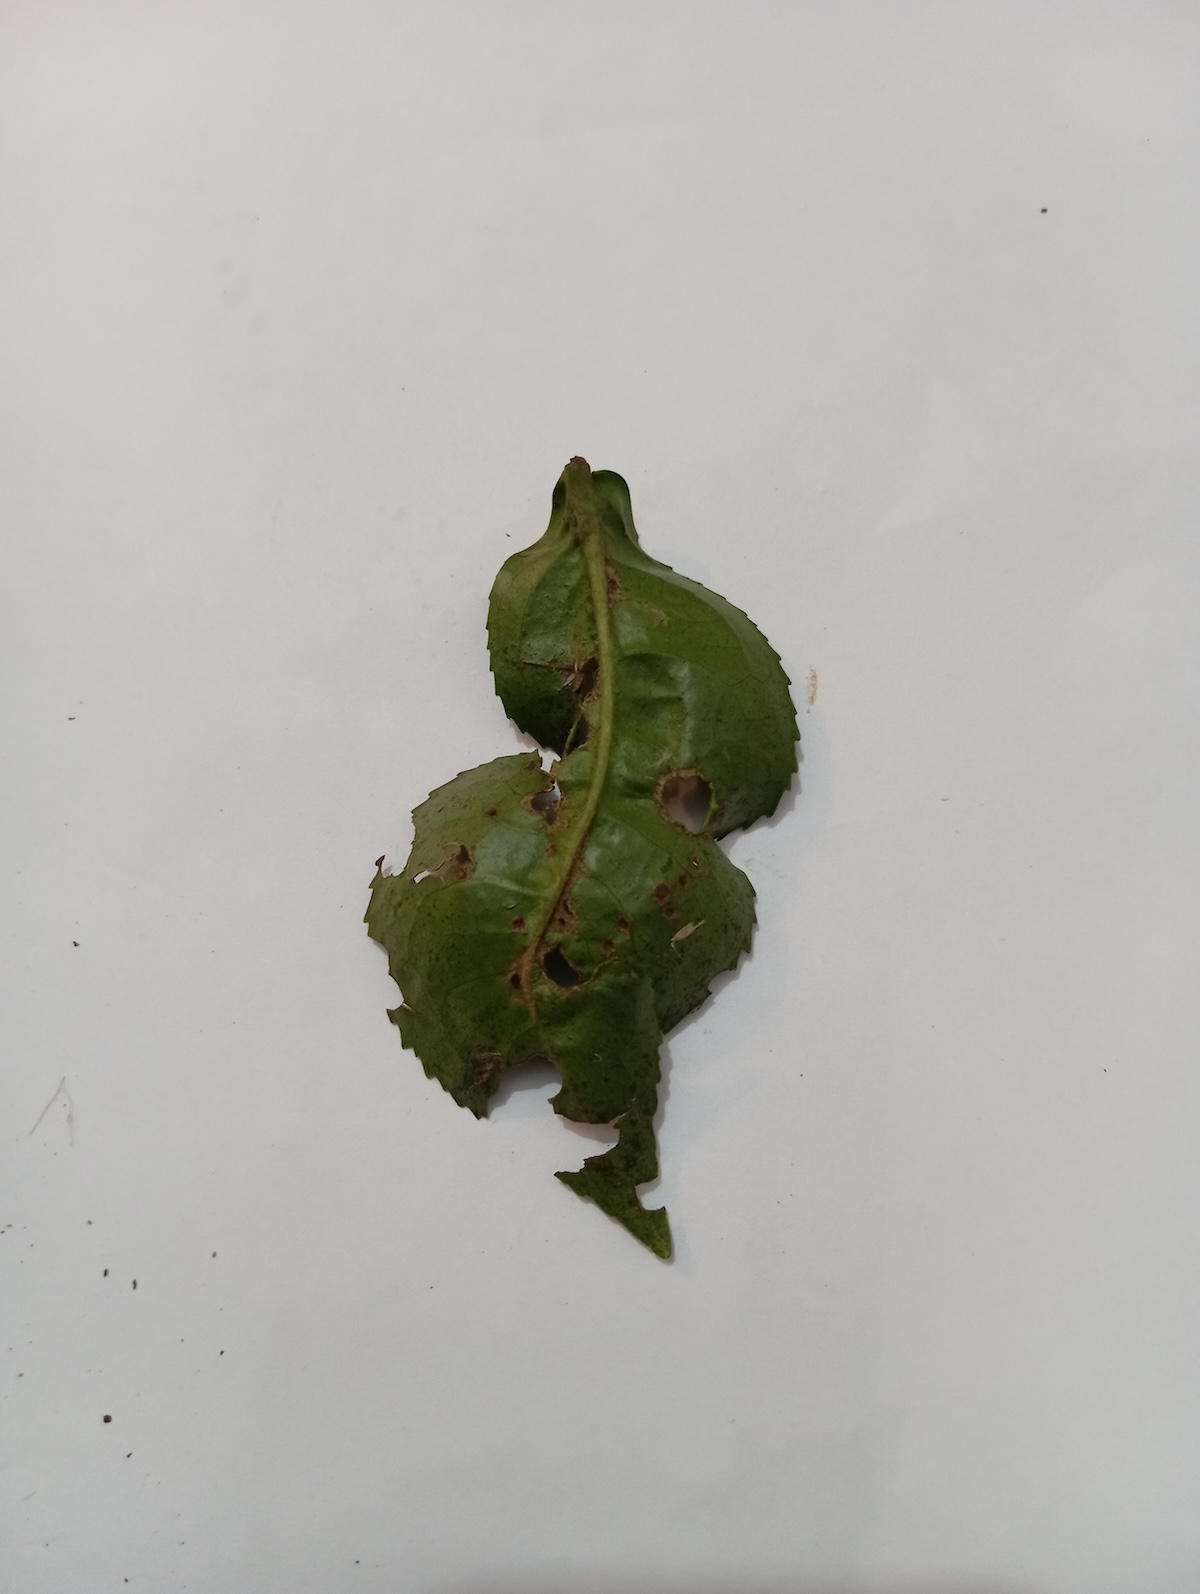
Label: Green mirid bug